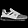
Label: Sneaker